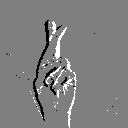
ASL letter: r